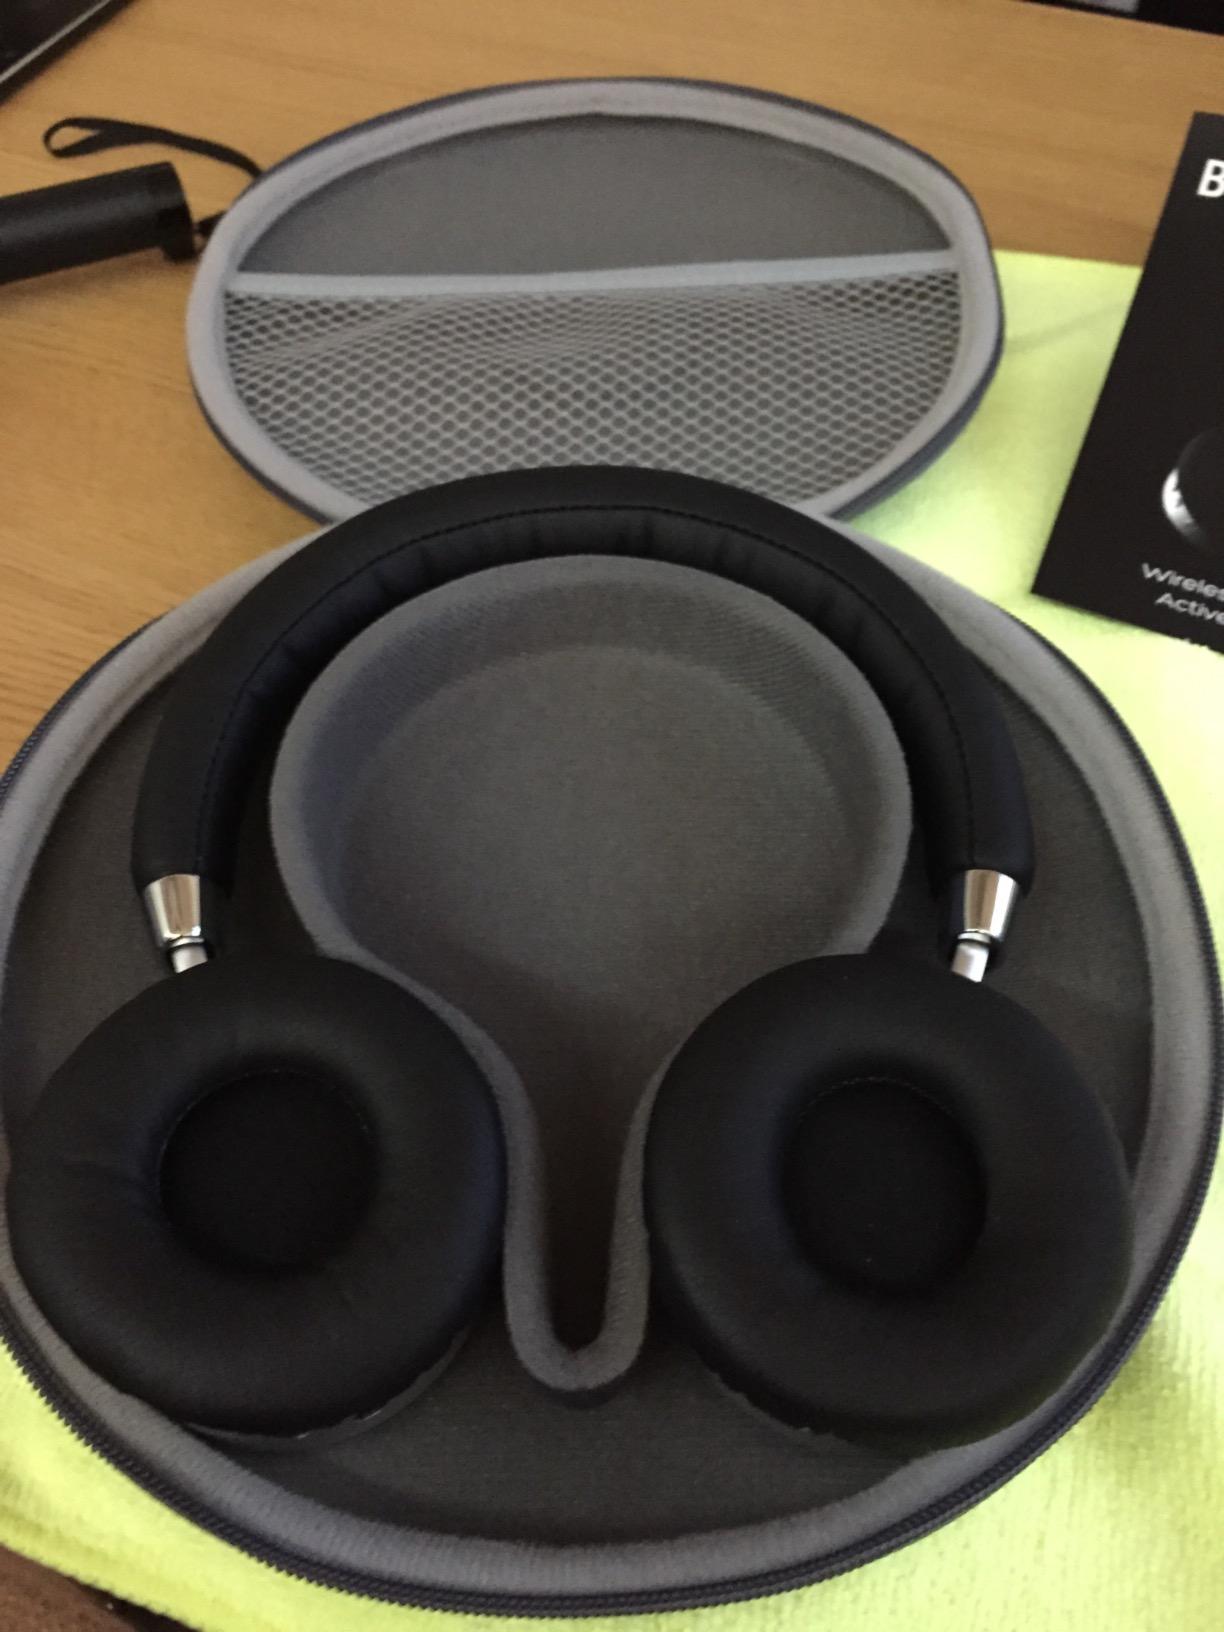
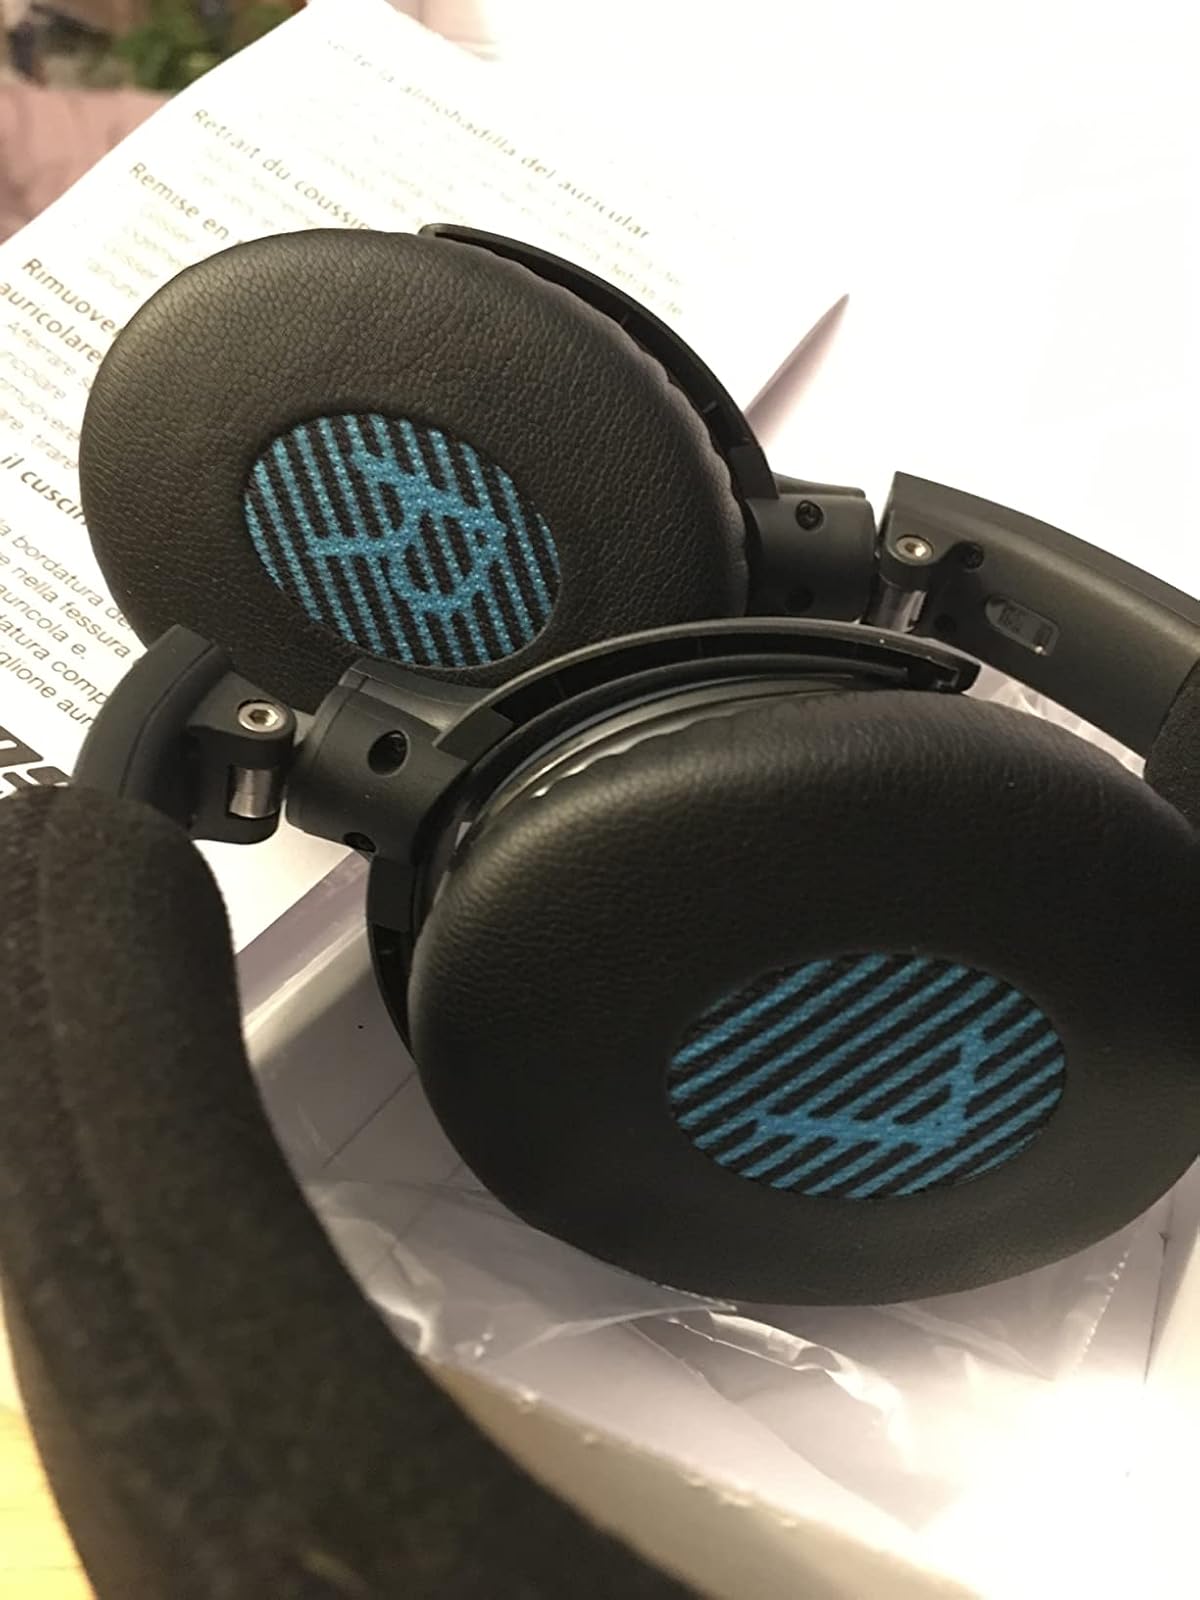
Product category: headphones
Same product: no